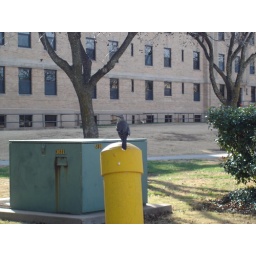
Mocking bird on the yellow post. McKenzie dorm (where I lived freshman year) is in the background.